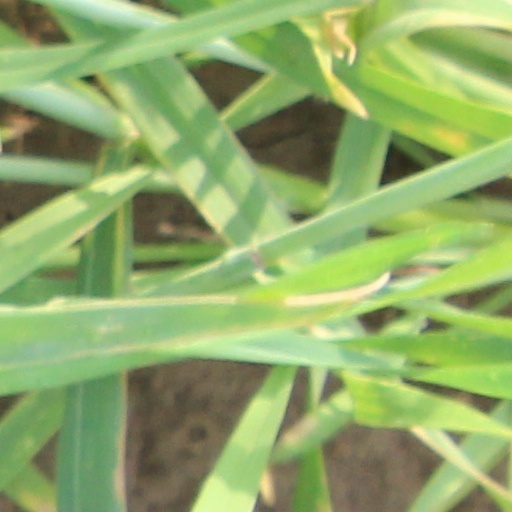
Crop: wheat